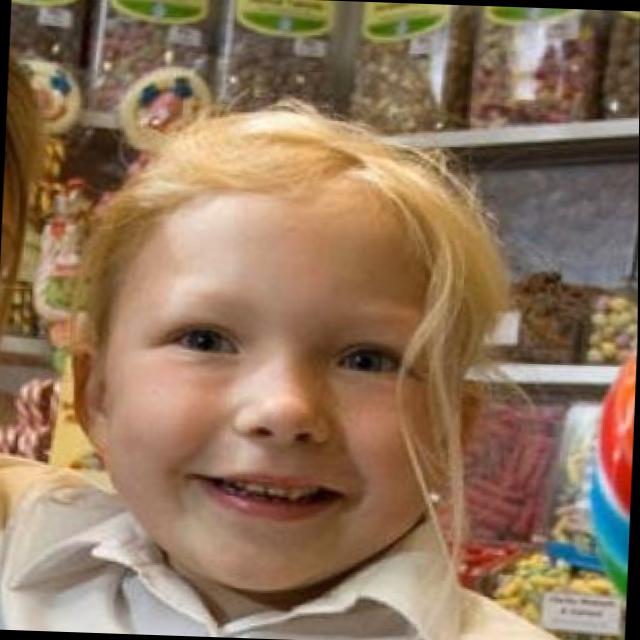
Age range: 0-12